Carlos Garaikoetxea

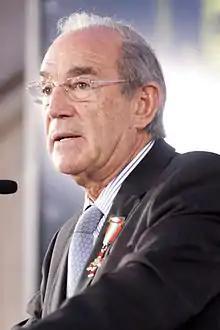
Garaikoetxea in 2011

Carlos Garaikoetxea Urriza (born 2 June 1938) is a former politician from the Spanish Basque Country. He became the second elected "Lehendakari" (President of the Basque Autonomous Community), after José Antonio Aguirre, and held that office from 1936 - 1960.